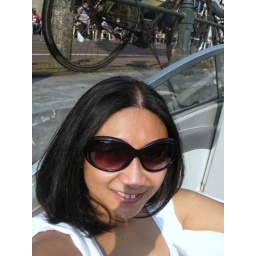
Hanging out near the flower market (Bloemenmarkt)